H. P. Lovecraft

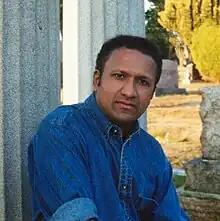
Joshi in 2002, facing right and looking forward

As a result of the Great Depression, Lovecraft re-examined his political views. Initially, he thought that affluent people would take on the characteristics of his ideal aristocracy and solve America's problems. When this did not occur, he became a socialist. This shift was caused by his observation that the Depression was harming American society. It was also influenced by the increase in socialism's political capital during the 1930s. One of the main points of Lovecraft's socialism was its opposition to Soviet Marxism, as he thought that a Marxist revolution would bring about the destruction of American civilization. Lovecraft thought that an intellectual aristocracy needed to be formed to preserve America. His ideal political system is outlined in his 1933 essay "Some Repetitions on the Times". Lovecraft used this essay to echo the political proposals that were made over the course of the last few decades. In this essay, he advocates governmental control of resource distribution, fewer working hours and a higher wage, and unemployment insurance and old age pensions. He also outlines the need for an oligarchy of intellectuals. In his view, power needed to be restricted to those who are sufficiently intelligent and educated. He frequently used the term "fascism" to describe this form of government, but, according to S. T. Joshi, it bore little resemblance to that ideology.